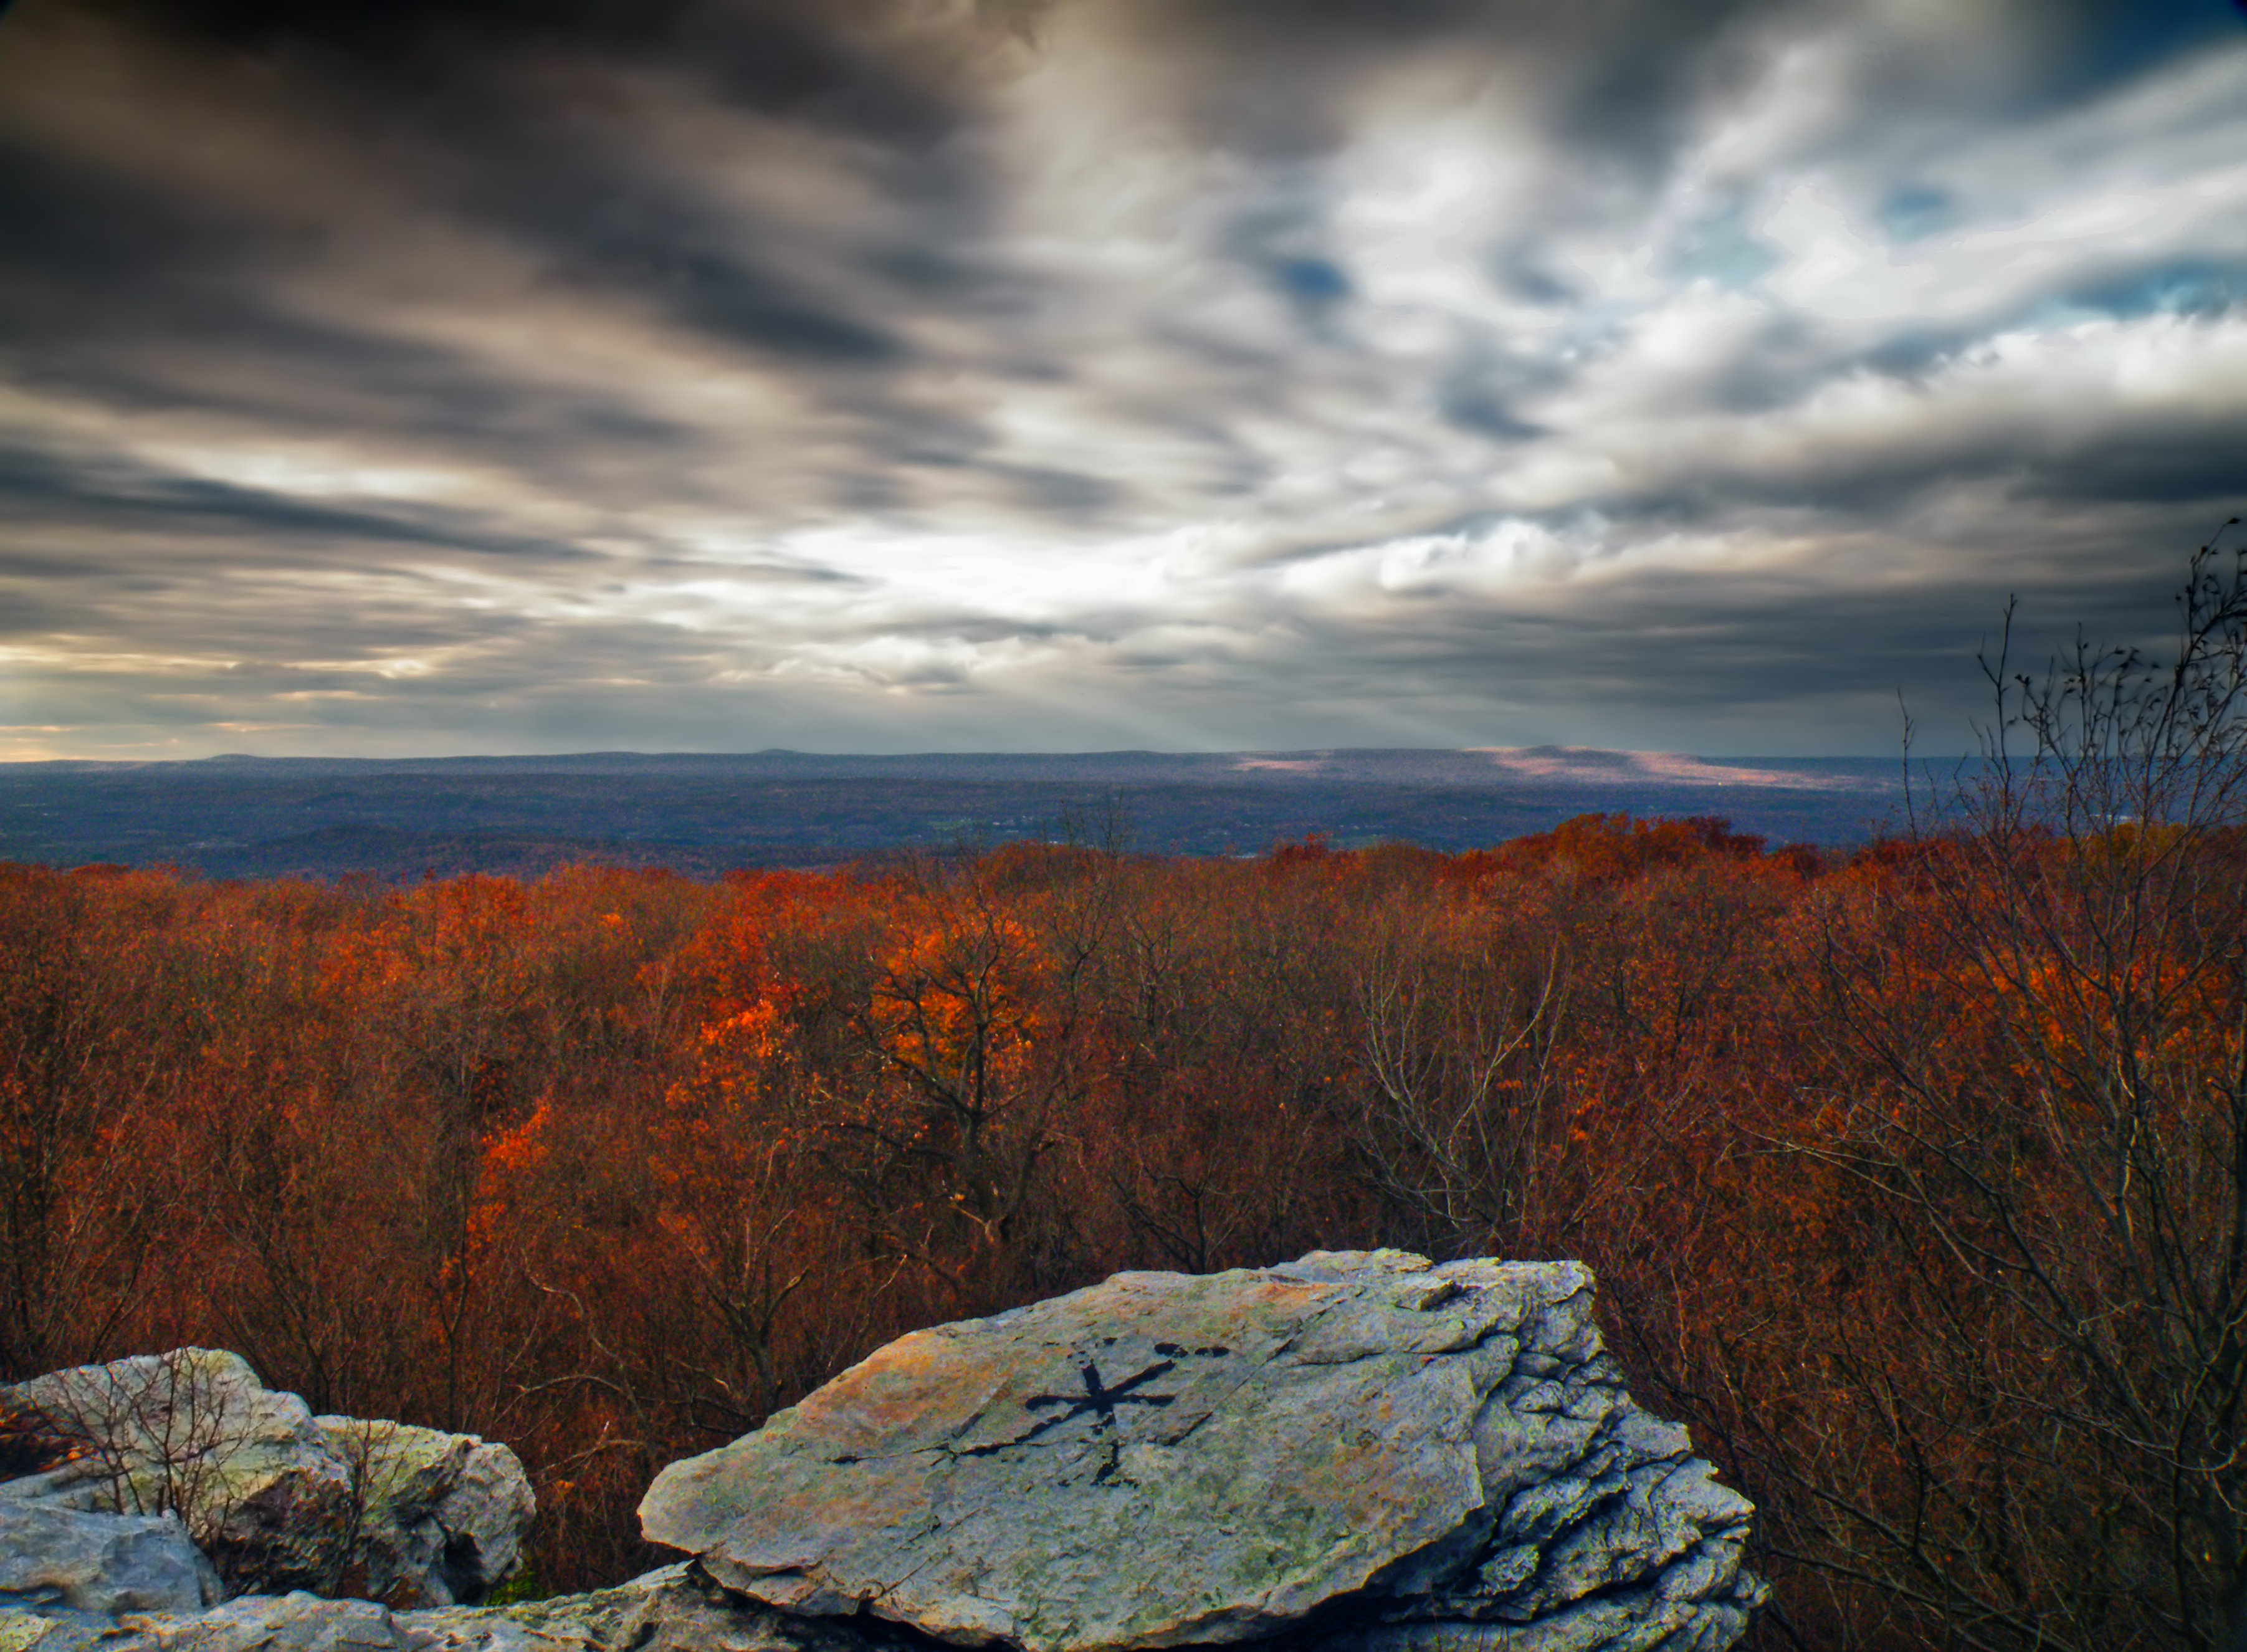
landscape, sea, tree, nature, rock, horizon, wilderness, mountain, cloud, sky, sunrise, sunset, hiking, prairie, sunlight, morning, hill, dawn, valley, dusk, evening, reflection, autumn, season, ridge, trees, creativecommons, shadows, clouds, appalachianmountains, monroecounty, poconos, stratocumulus, lowlight, pennsylvania, bluemountain, kittatinnymountain, appalachiantrail, wolfrocks, camelbackmountain, meteorological phenomenon, geographical feature, mountainous landforms